Jain art

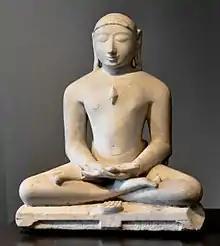
Jina Suparshvanatha in meditation, c. 14th century

Jain art refers to religious works of art associated with Jainism. Even though Jainism has spread only in some parts of India, it has made a significant contribution to Indian art and architecture.